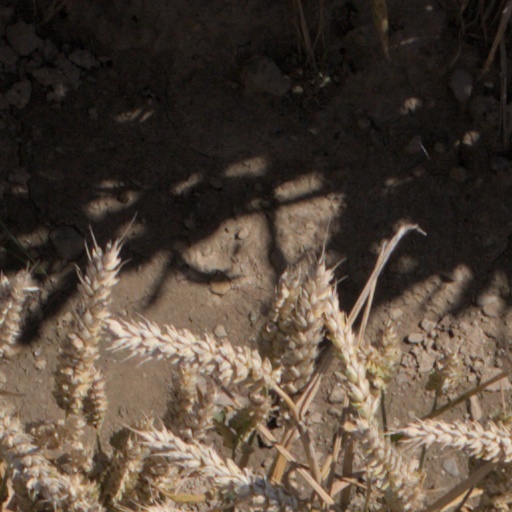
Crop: wheat